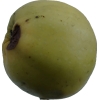
Label: Apple 13